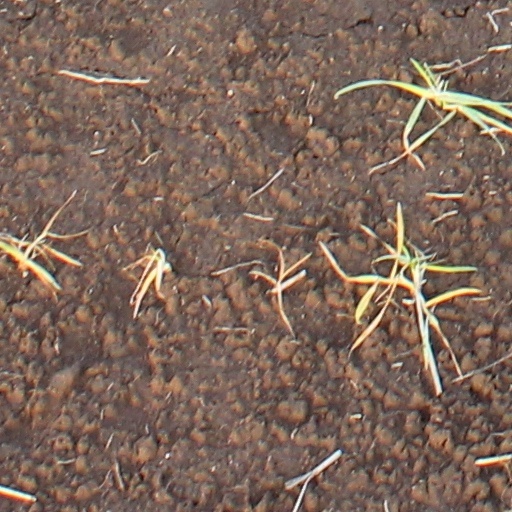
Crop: wheat